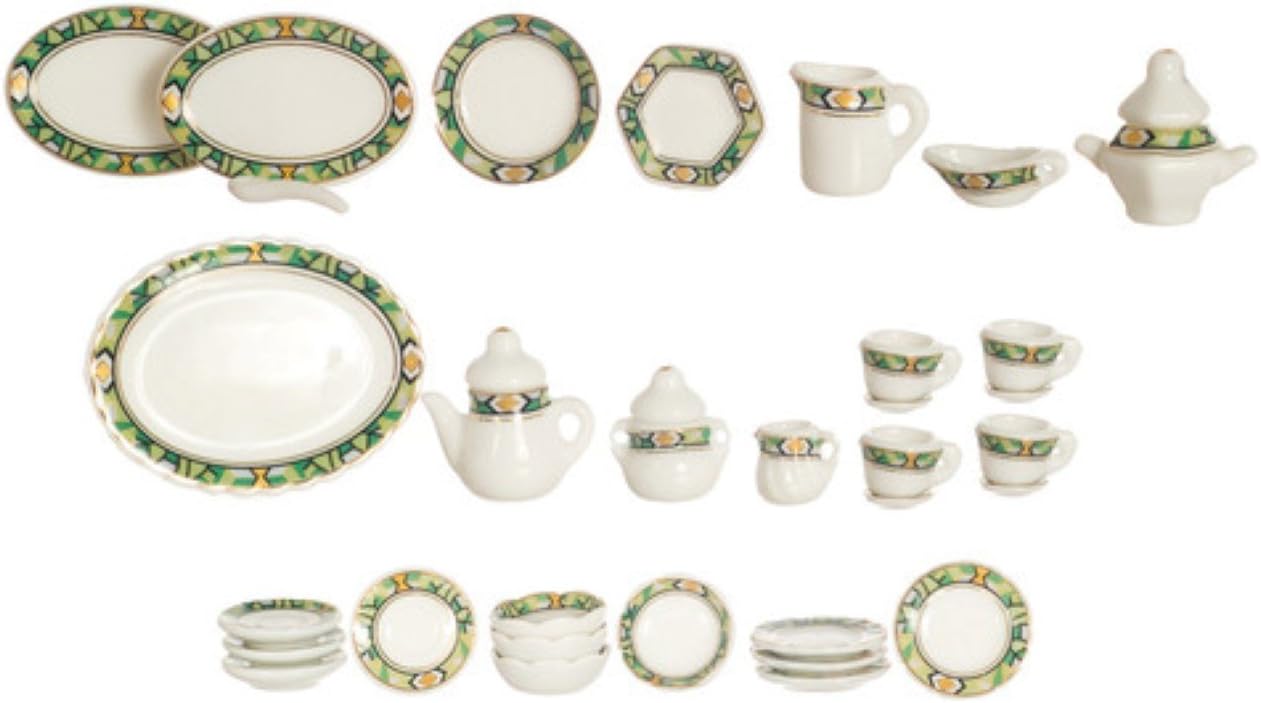
Dollhouse Miniature 35-Pc. Green and Gold Table Setting
Category: Toys & Games
From Aztec Imports collection of detailed dollhouse miniatures. This will make a nice addition to your miniature scene. Set includes all items shown. Mostly green details. Dimensions, inches: 2 1/2W x 1/8H x 1 13/16D. 1in to 1ft. 1:12 Scale. This is sized for a dollhouse. Detailed scale model for adult collectors. Not intended for children under 14.
Features: From Aztec Imports collection of detailed dollhouse miniatures. This will make a nice addition to your miniature scene. | Set includes all items shown. Mostly green details. | Dimensions, inches: 2 1/2W x 1/8H x 1 13/16D. | 1in to 1ft. 1:12 Scale. This is sized for a dollhouse. | Detailed scale model for adult collectors. Not intended for children under 14.